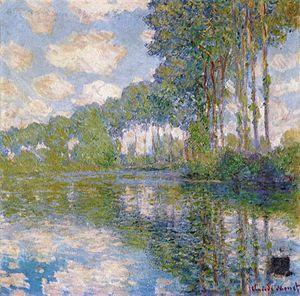
L'Epte est une rivière française, affluent en rive droite de la Seine. Longue de 112,51 kilomètres, elle naît dans la Seine-Maritime, dans le pays de Bray, près de Forges-les-Eaux, et rejoint la Seine près de Giverny, dans l’Eure. La rivière marque la limite entre la Normandie et l'Île-de-France ; cette situation géographique a marqué profondément son histoire au Moyen Âge, avec la construction de toute une série de places fortes sur chacune de ses rives.